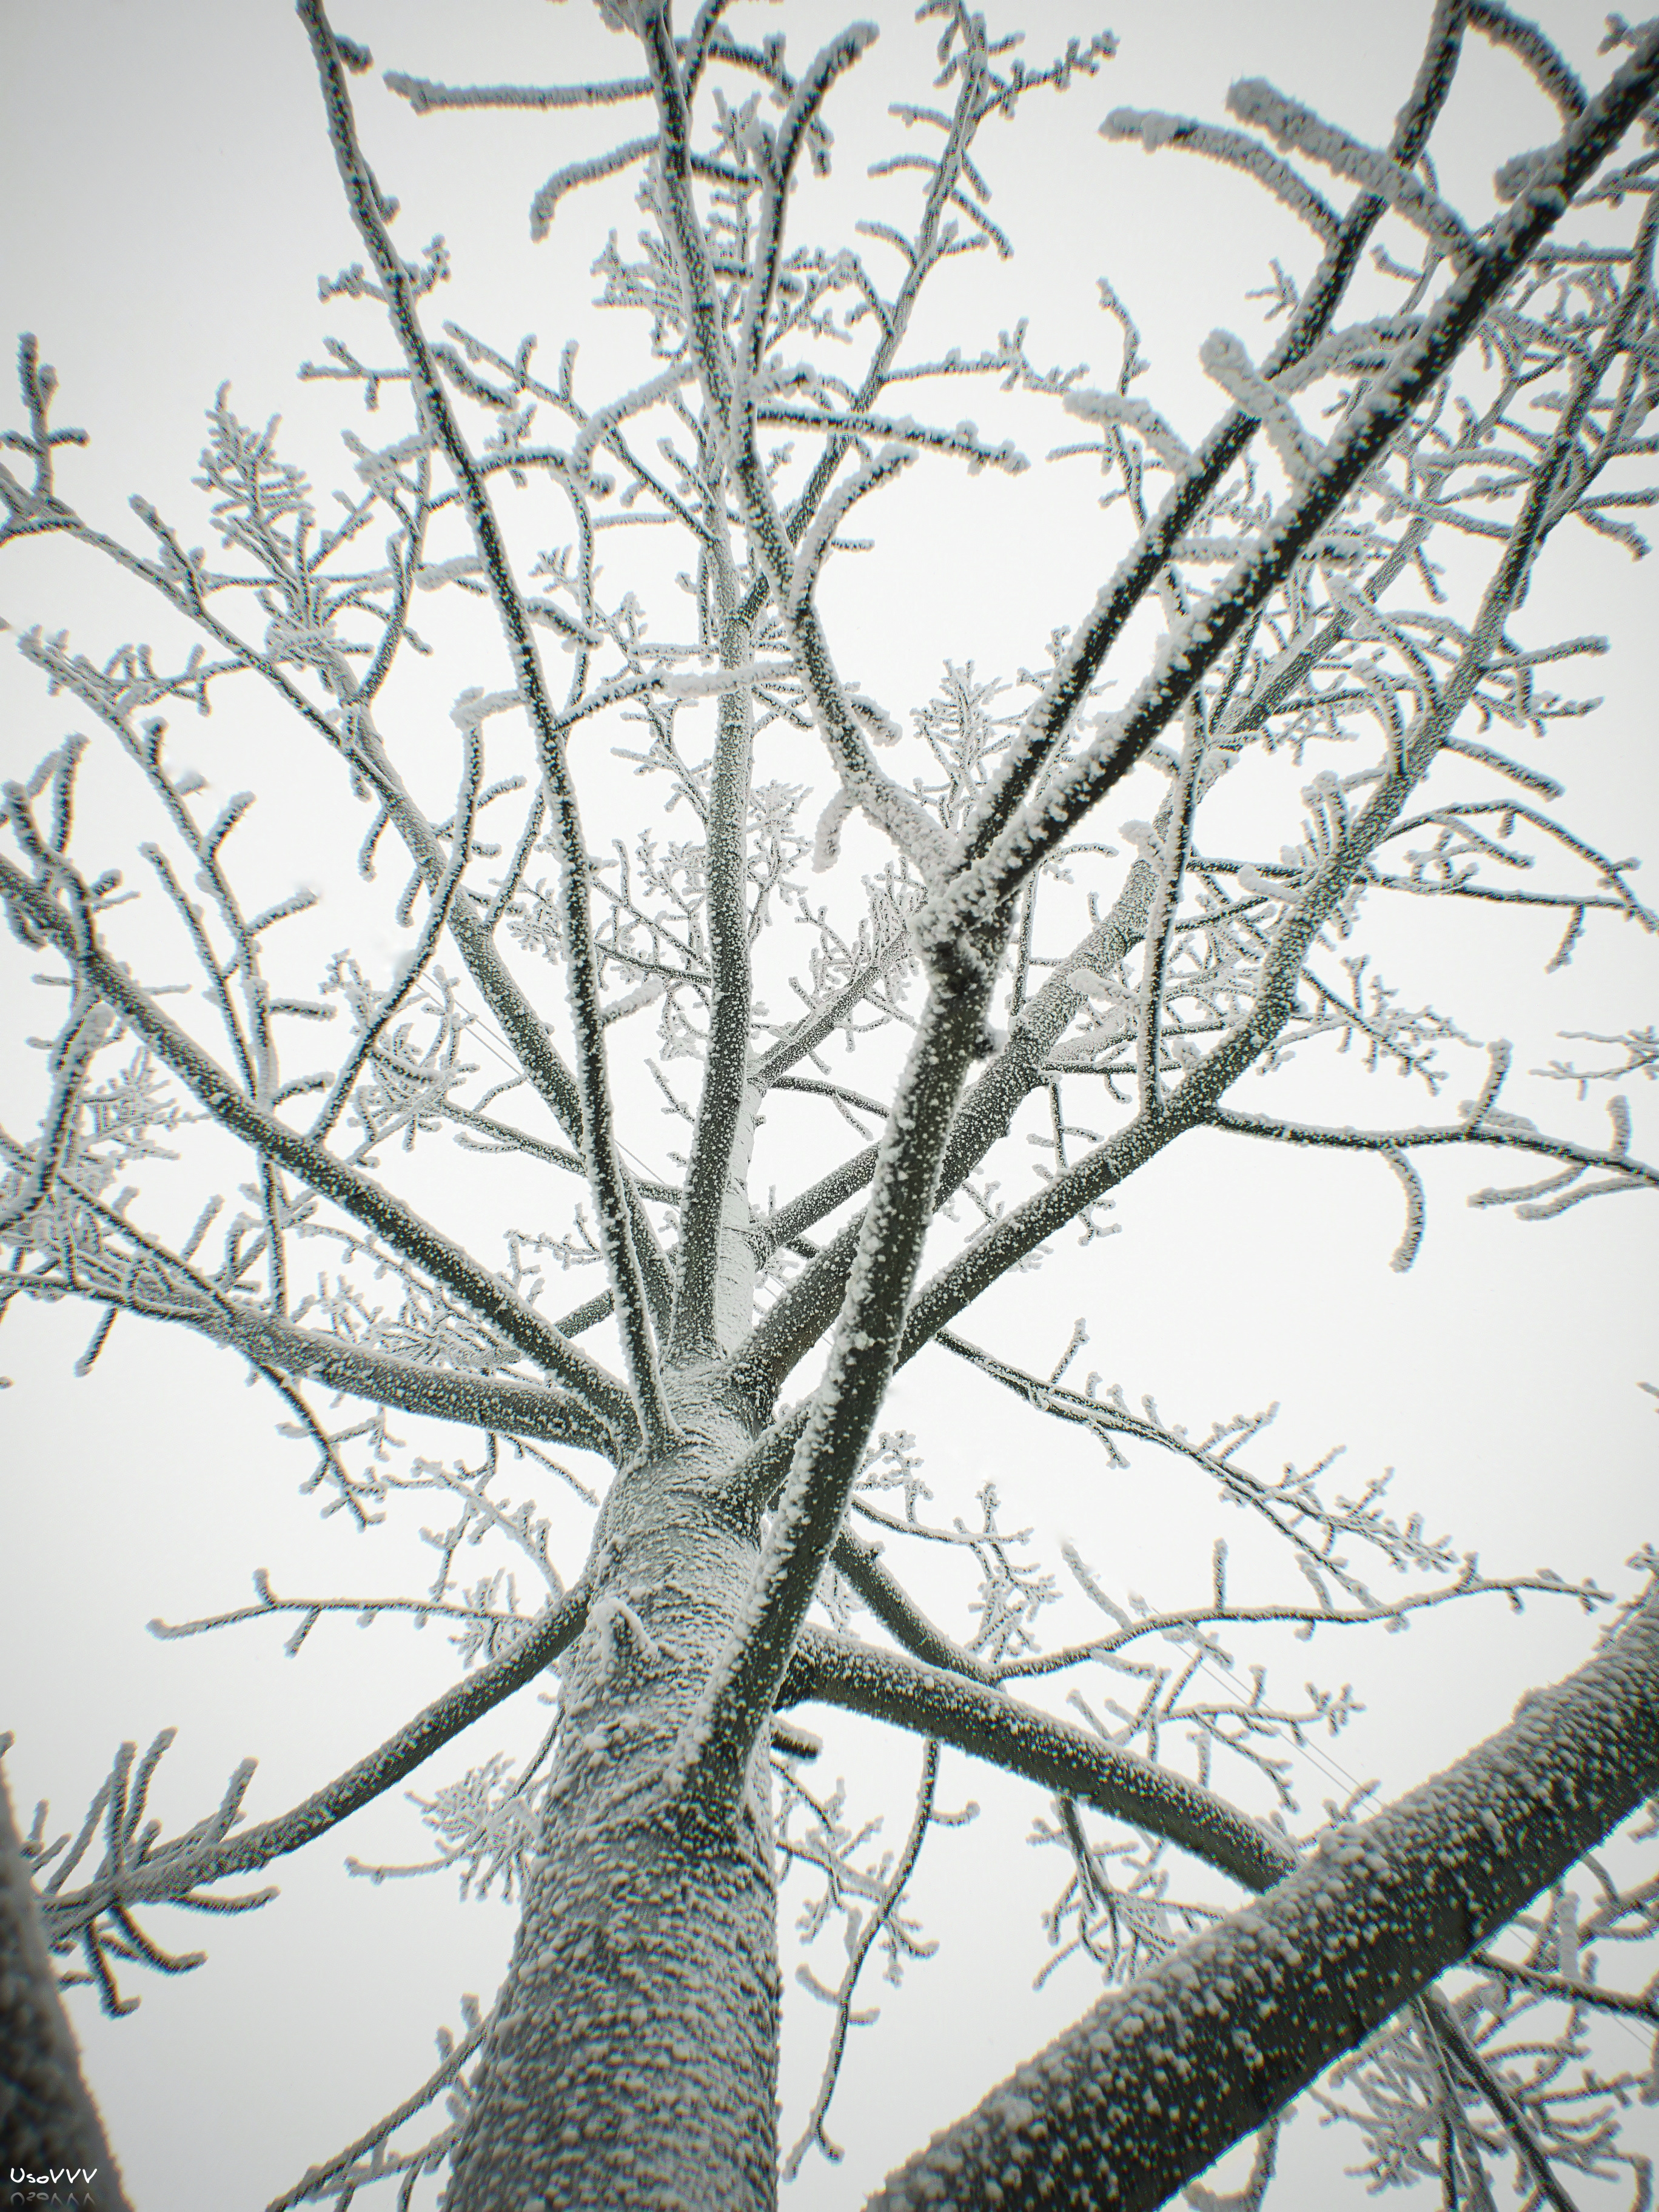
tree, branches, trunk, sky, white, black, grows, wriggles, high, bark, winter, branch, twig, woody plant, plant, frost, snow, spring, plant stem, freezing, Canoe birch, black and white, monochrome